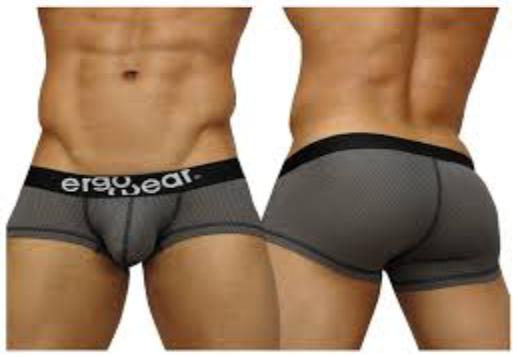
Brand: Ergowear
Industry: Clothes